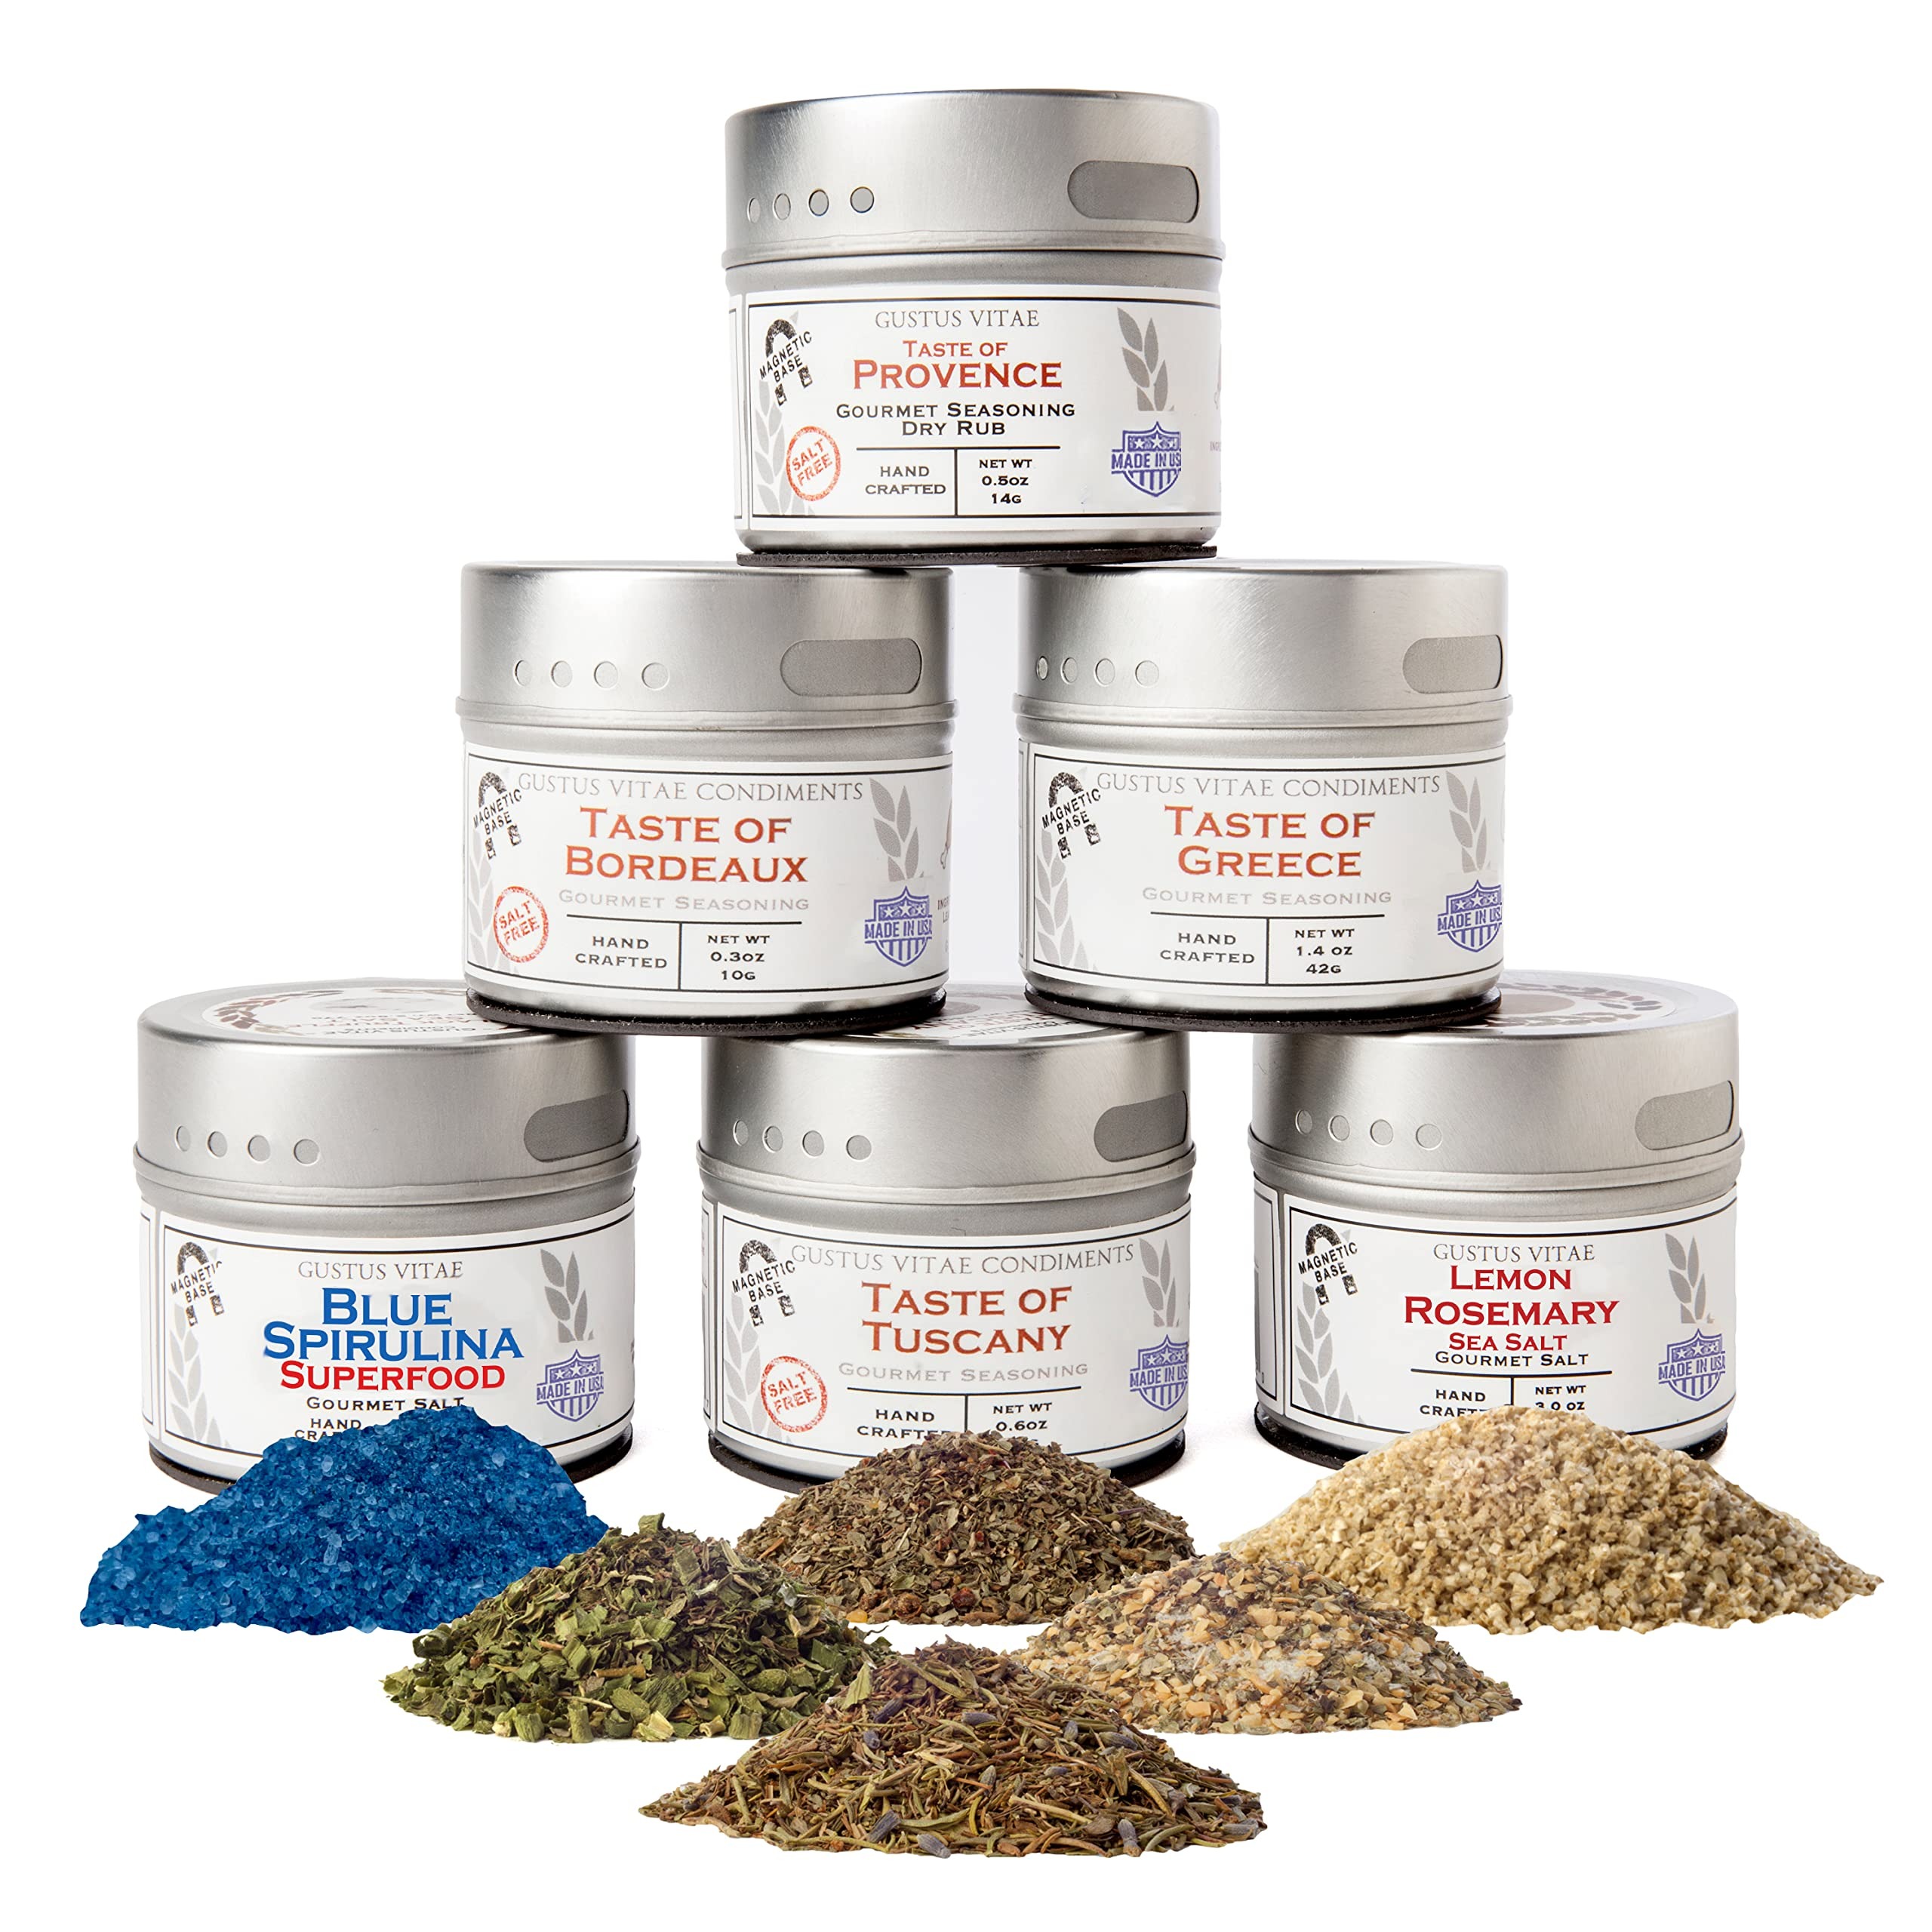
Item Name: Luxury Gourmet Seasonings, Spices & Infused Sea Salts Collection | Non GMO, All Natural | 6 Magnetic Tins | Handmade in Small Batches | Sustainably Sourced Artisanal Spice Blends | Made in USA | GLP-1 Friendly | Gustus Vitae | #42
Bullet Point 1: THE FINEST QUALITY IN SPICES & SEA SALTS: We use only the very best in sustainably sourced, all natural ingredients, inspecting for quality at each step of the way as we blend our gourmet seasoning mix.
Bullet Point 2: CRAFTED IN SMALL BATCHES: Our Luxury Gourmet Collection is made using the best, so why not treat it like the best? By only making in gourmet quantities, we keep our quality premium and deliver only the freshest in spice blends.
Bullet Point 3: NO MSG, NO IRRADIATION NOT TREATED WITH ETO GAS: You don't use MSG in your cooking, and neither do we. Same goes for sterilizing with ETO Gas - gross! We instead use all natural, high temp/high pressure steam to give our products an all natural, super-hygienic clean.
Bullet Point 4: NON GMO: Our products are free of GMOs so you can be confident that you're only eating the best in all natural foods. Don’t settle for commercial seasonings and all their fillers – demand the best!
Bullet Point 5: MAGNETIC TINS: Each and every tin has a unique magnetic base that sticks to most metal surfaces: your fridge, BBQs, hood, range, and oven. Keep your artisanal spices within easy arm’s reach, and transform simple plates into chef-driven gourmet dishes.
Product Description: Our 6 tin luxury gourmet seasoning and salt collection includes six of our richest seasonings and our very special Blue Spirulina Superfood Sea Salt. This collection also includes the Taste of Bordeaux, Taste of Provence, Taste of Tuscany, Taste of Greece, and the incredibly versatile Lemon Rosemary Sea Salt . Our magnetic tins offer myriad display options, and in addition to storing conventionally in a spice cabinet, adhere to most metal surfaces, from fridges to BBQs to hoods, ranges, and ovens. Each gourmet seasoning is exceptional exceptional in their own ways: the savory freshness of Taste of Provence brings the flavors of the French countryside to your kitchen; the warming, herbaceous and delicately sweet notes of the Taste of Bordeaux impart refinement and depth to dishes ranging from roast potatoes to poached eggs; Lemon Rosemary's uses are myriad, ranging from a delicious accent when sprinkled on veggies just before serving, to a wonderful carmelizer for salmon before being baked in the oven; Taste of Tuscany provides elegant color and flavor to a variety of dishes ranging from pasta to marinades; and Taste of Greece imparts an impeccable balance to almost any dishes with its bold garlic notes. Of course, our Blue Spirulina Superfood Sea Salt is in a class of its own: all of the many proven health benefits of spirulina without any bitter taste, and a deep, beautiful blue coloring to boot, adding a special pop to whatever you sprinkle it on . Combined with Taste of Tuscany, Bordeaux, or Provence, it's perfect gourmet seasoning for simple dishes and appetizers like crostini, bruschetta, olives in extra virgin olive oil, garlic bread, and pizza.
Value: 6.0
Unit: Count

Price: 42.33